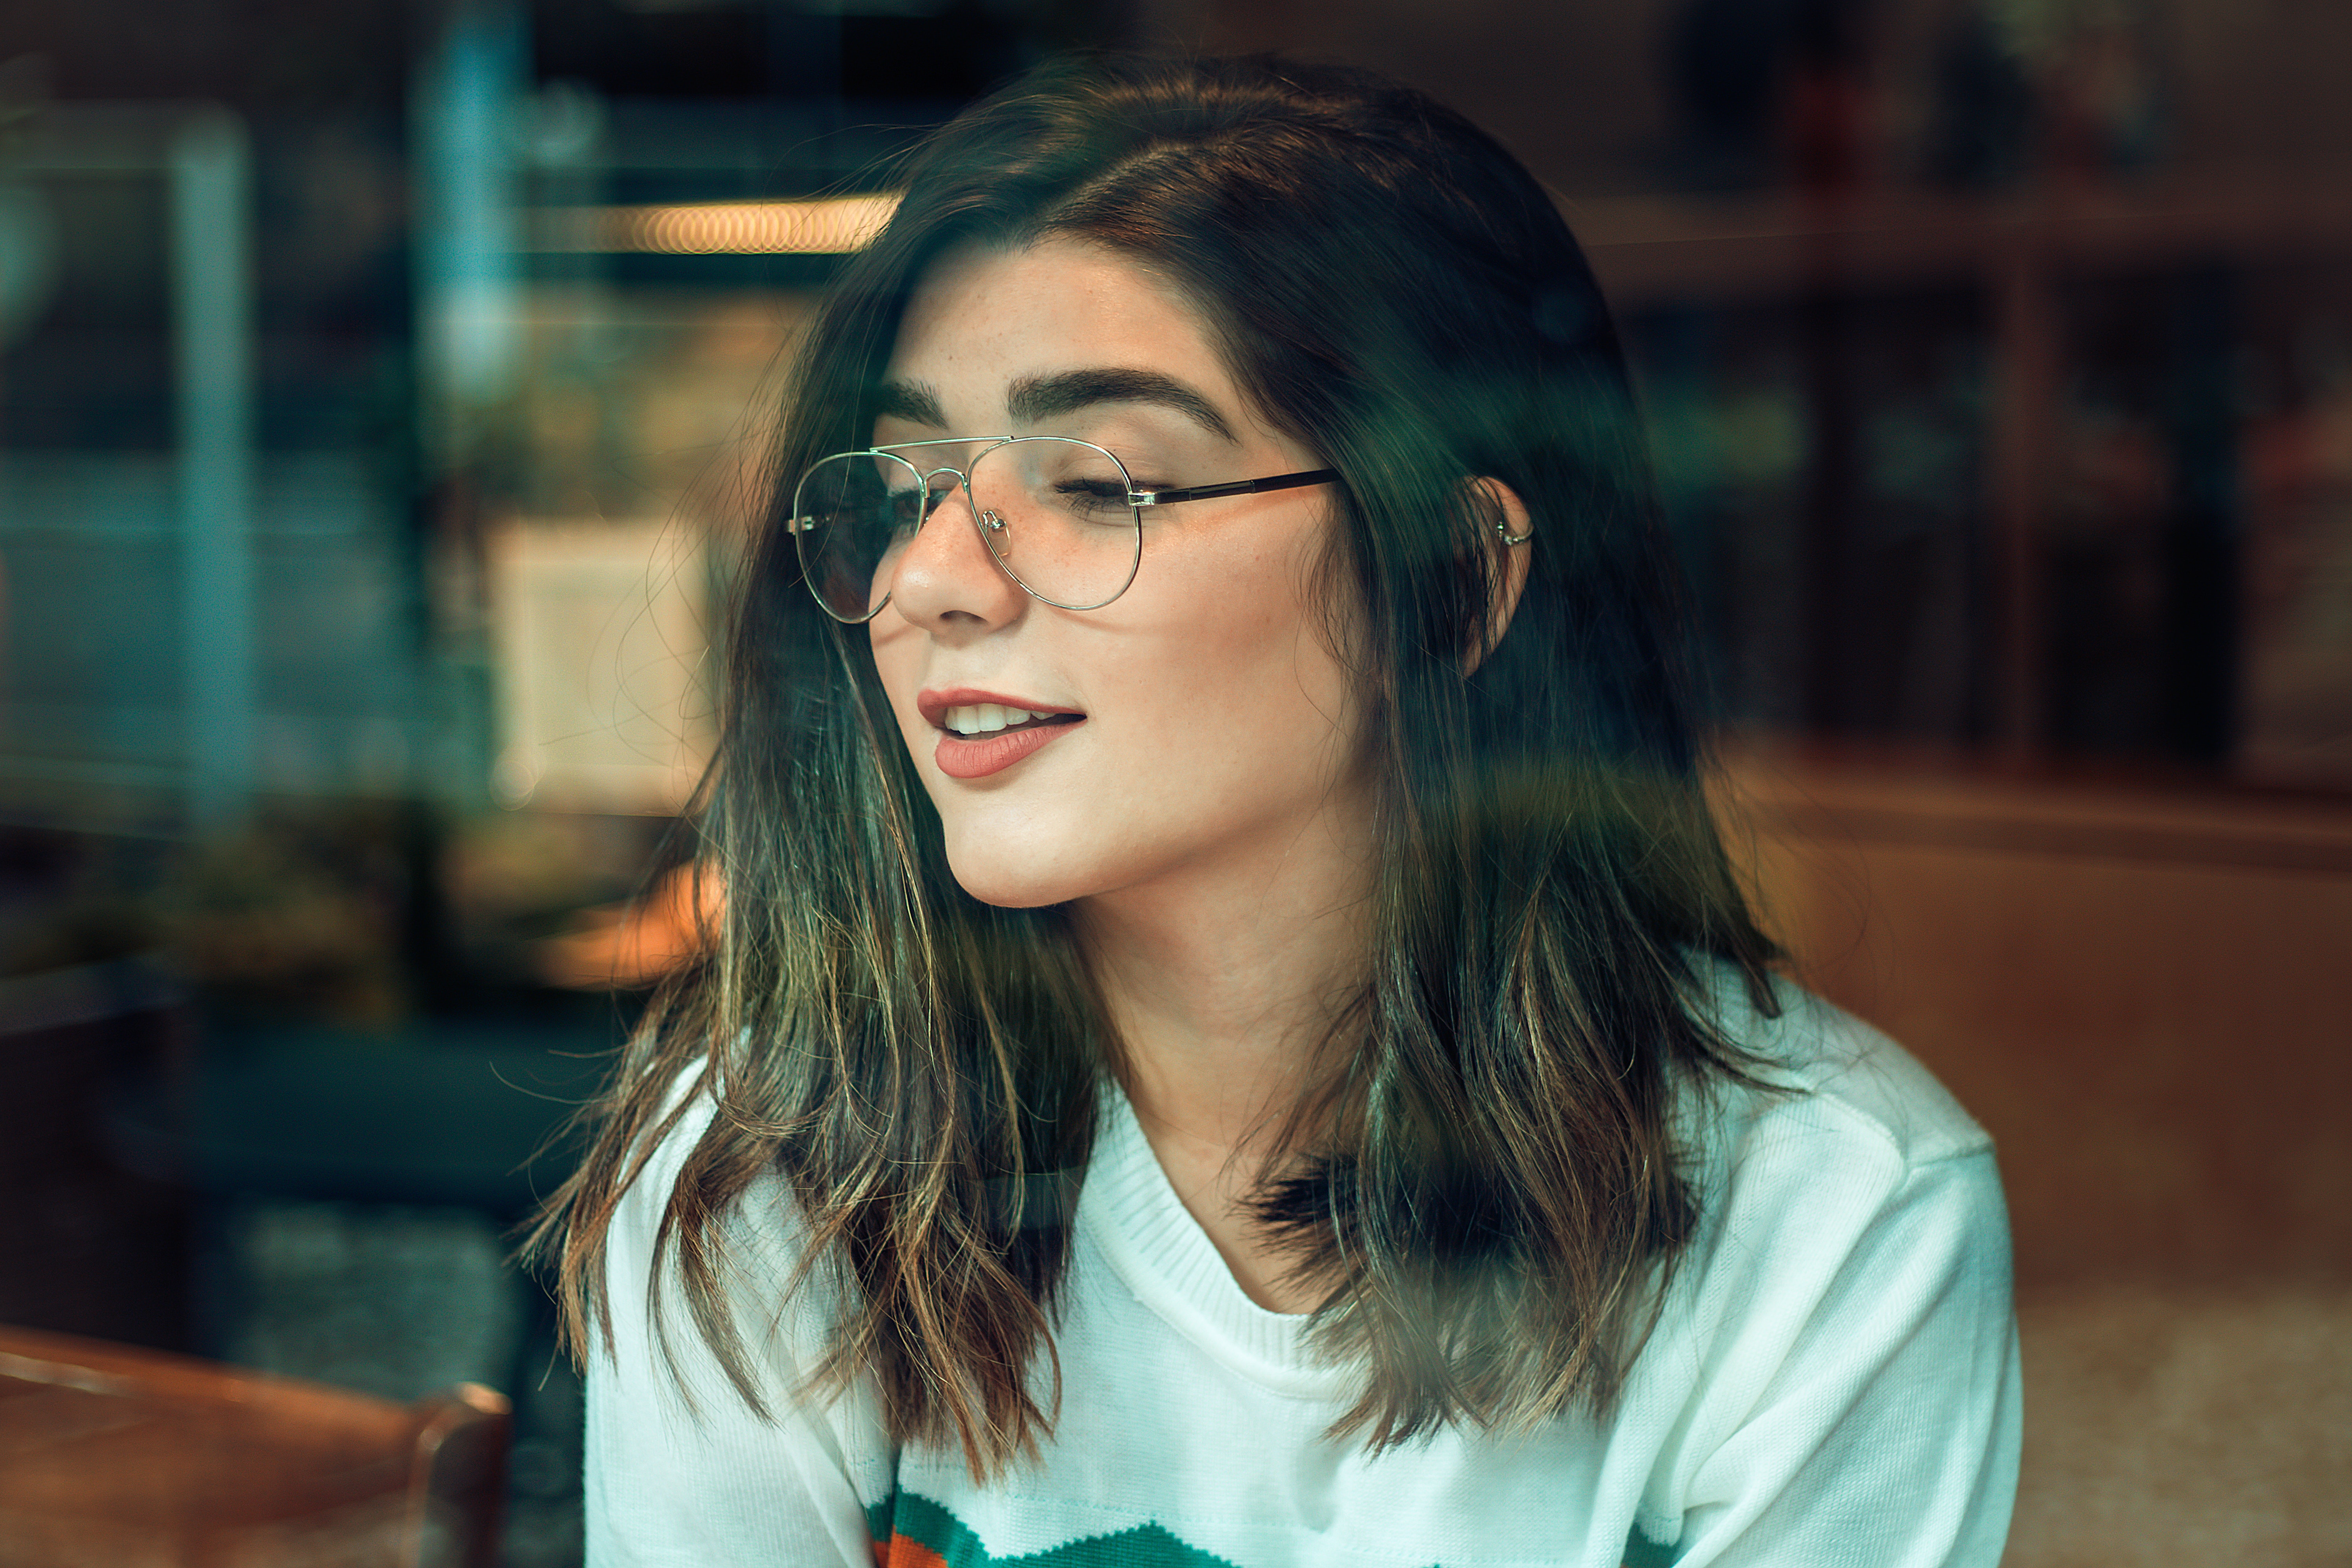
hair, face, glasses, lip, eyewear, black hair, smile, long hair, brown hair, photography